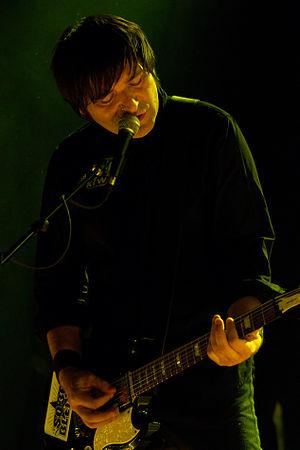
Abwärts est un groupe de punk rock allemand, originaire d'Hambourg.